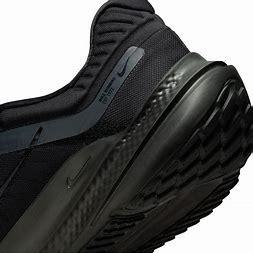
Brand: Nike
Model: Quest 5